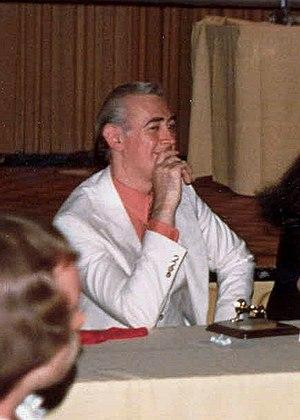
Gil Kane alias Eli Katz, né le 6 avril 1926 à Riga, en Lettonie, et mort le 31 janvier 2000 en Floride, aux États-Unis, est un dessinateur de comics dont la carrière s'est étalée des années 1940 aux années 1990 et qui a travaillé sous le nom de Gil Kane et à certaines occasions de Scott Edwards.
Abin Sur est un personnage de fiction créé par John Broome et Gil Kane appartenant à l'univers DC Comics. Il est membre du Corps des Green Lantern et est plus connu comme étant le prédécesseur du Green Lantern Hal Jordan qu'Abin Sur choisit pour être le porteur de son anneau. Durant la continuité post-Infinite Crisis, il est révélé qu'il est le beau-frère de Sinestro et donc l'oncle de sa fille Soranik Natu. Ce super-héros a été dessiné selon les traits de l'acteur américain Yul Brynner.